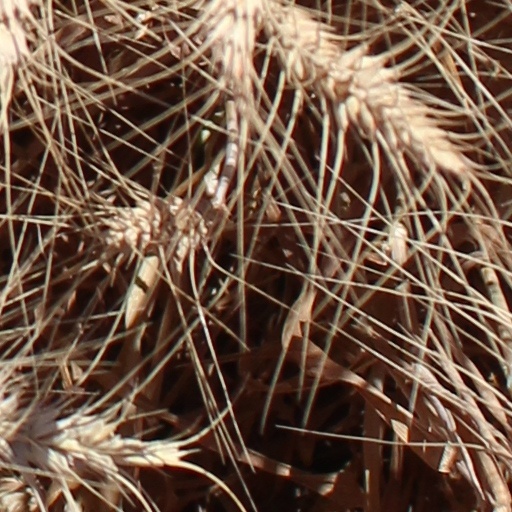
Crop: wheat